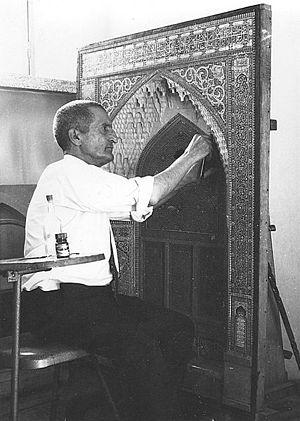
Abolhassan Etessami, architecte, calligraphe, écrivain et peintre iranien, nait en 1903 et s’éteint en 1978. Son père, Ebrahim, originaire d’Ashtian, dirigea les finances de la province iranienne d’Azerbaïdjan. Il est le frère cadet de Youssef Etessami, fondateur du magazine Bahar et père de la poétesse Parvin Etessami.